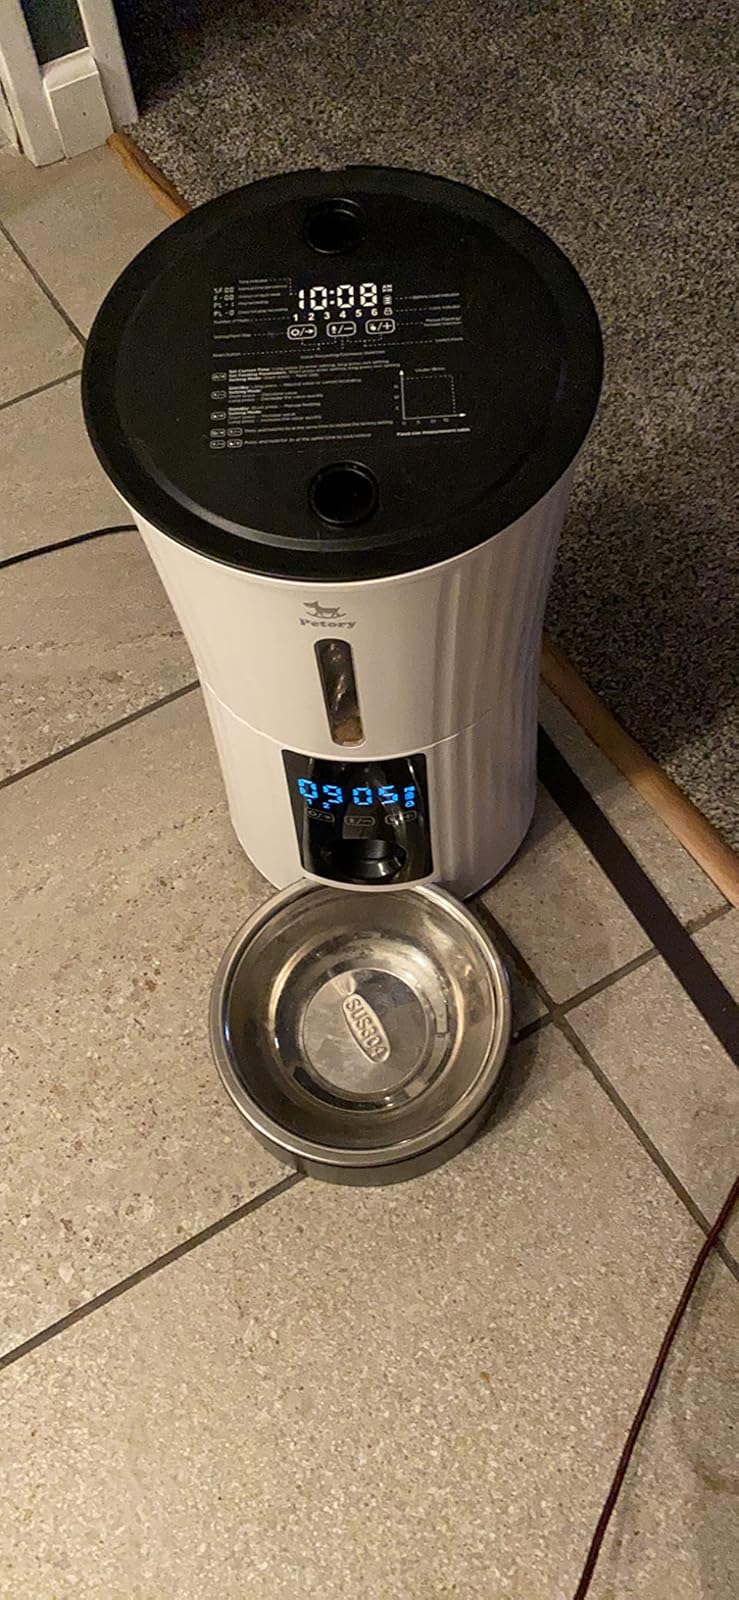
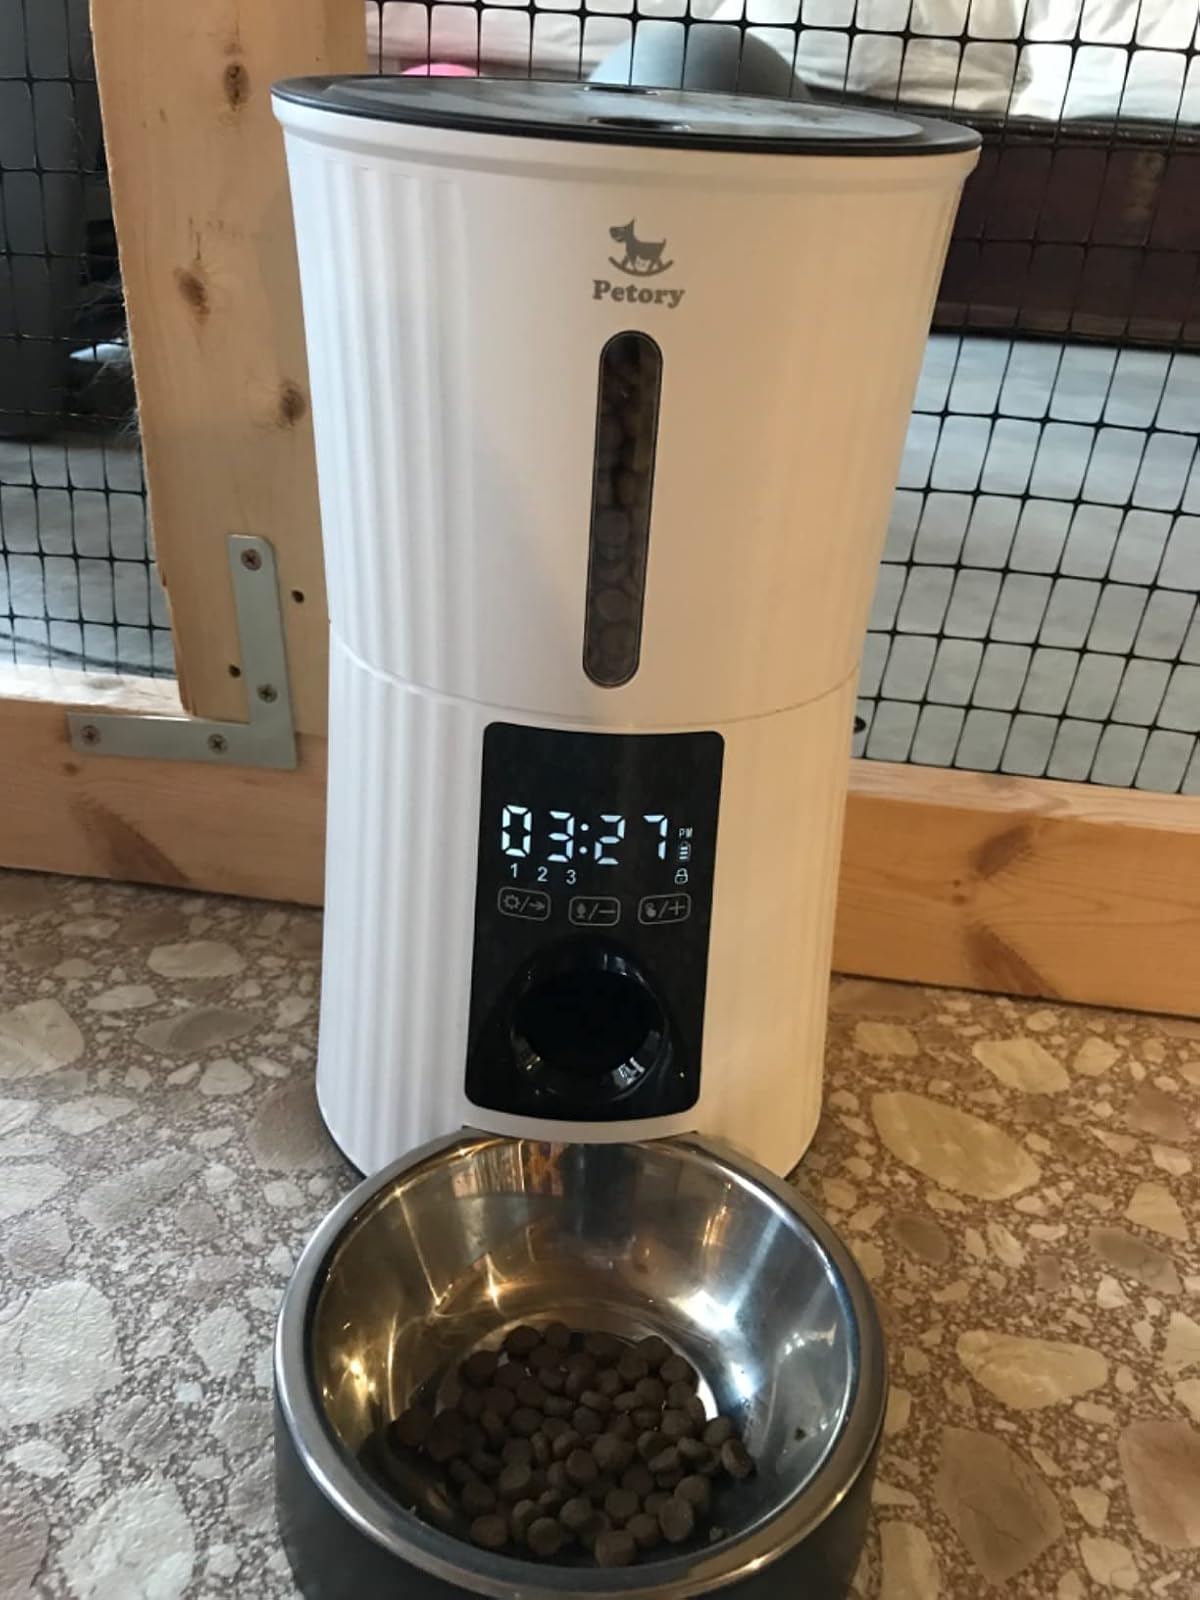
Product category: items_feeder
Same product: yes